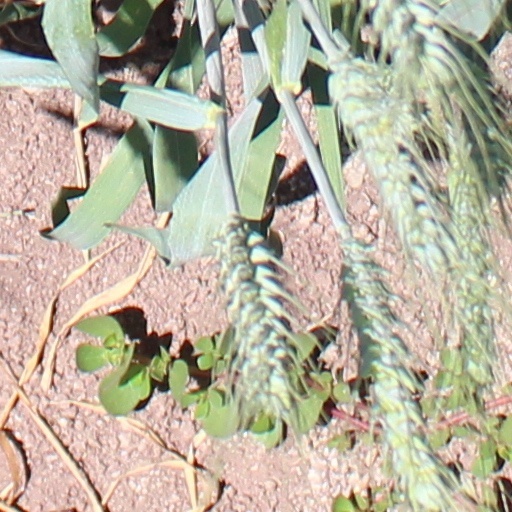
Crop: wheat